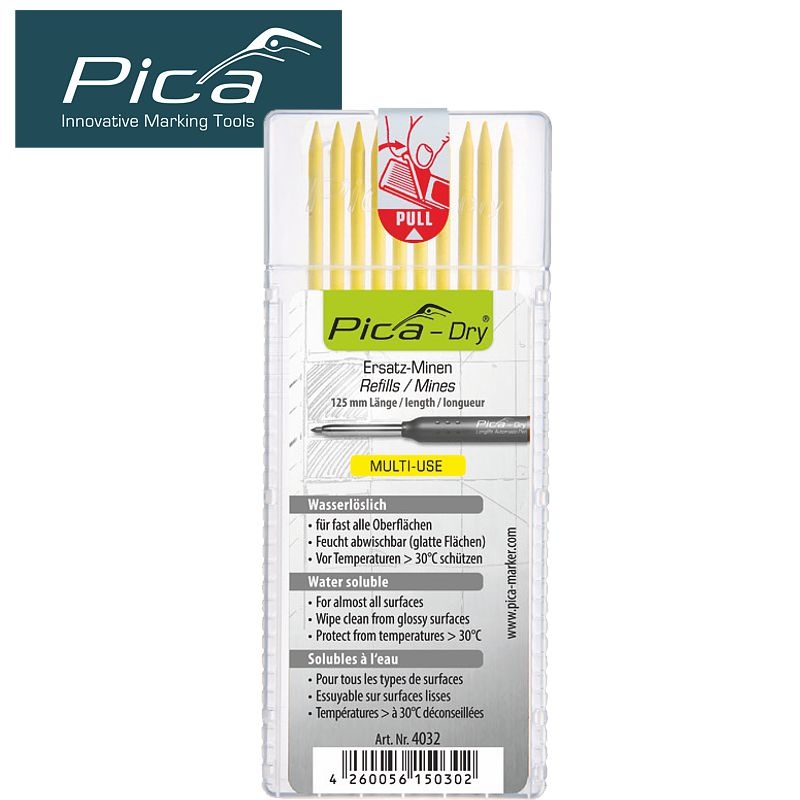
REFILLS DRY - SET OF 10 LEADS - YELLOW
Pica - Yellow Dry Refill 10 Piece Set Pack: Qty 10 Pica-Dry Refills Water soluble ?£á?MULTI-USE?£á?Leads For almost all surfaces, no matter if dry or wet, glossy or rough, dusty or oily, bright or dark Wipe clean from glossy surfaces with a damp cloth Leads are already sharpened In a convenient and sturdy plastic box Protect red & yellow from temperatures above 30?¢XC Diameter: 2.8 mm, Length: 125 mm Available in Sets of 10 leads: either graphite, red or yellow Set of 8 leads assorted: 4 graphite, 2 red, 2 yellow Includes 10 x yellow leads Ideal Application Suitable Application Note: Although some materials are suitable & acceptable we highly recommend using the markers for their Ideal application
Brand: Electronic Pro
Category: Office Supplies > Office Instruments > Writing & Drawing Instrument Accessories > Marker & Highlighter Ink Refills > Marker Refills